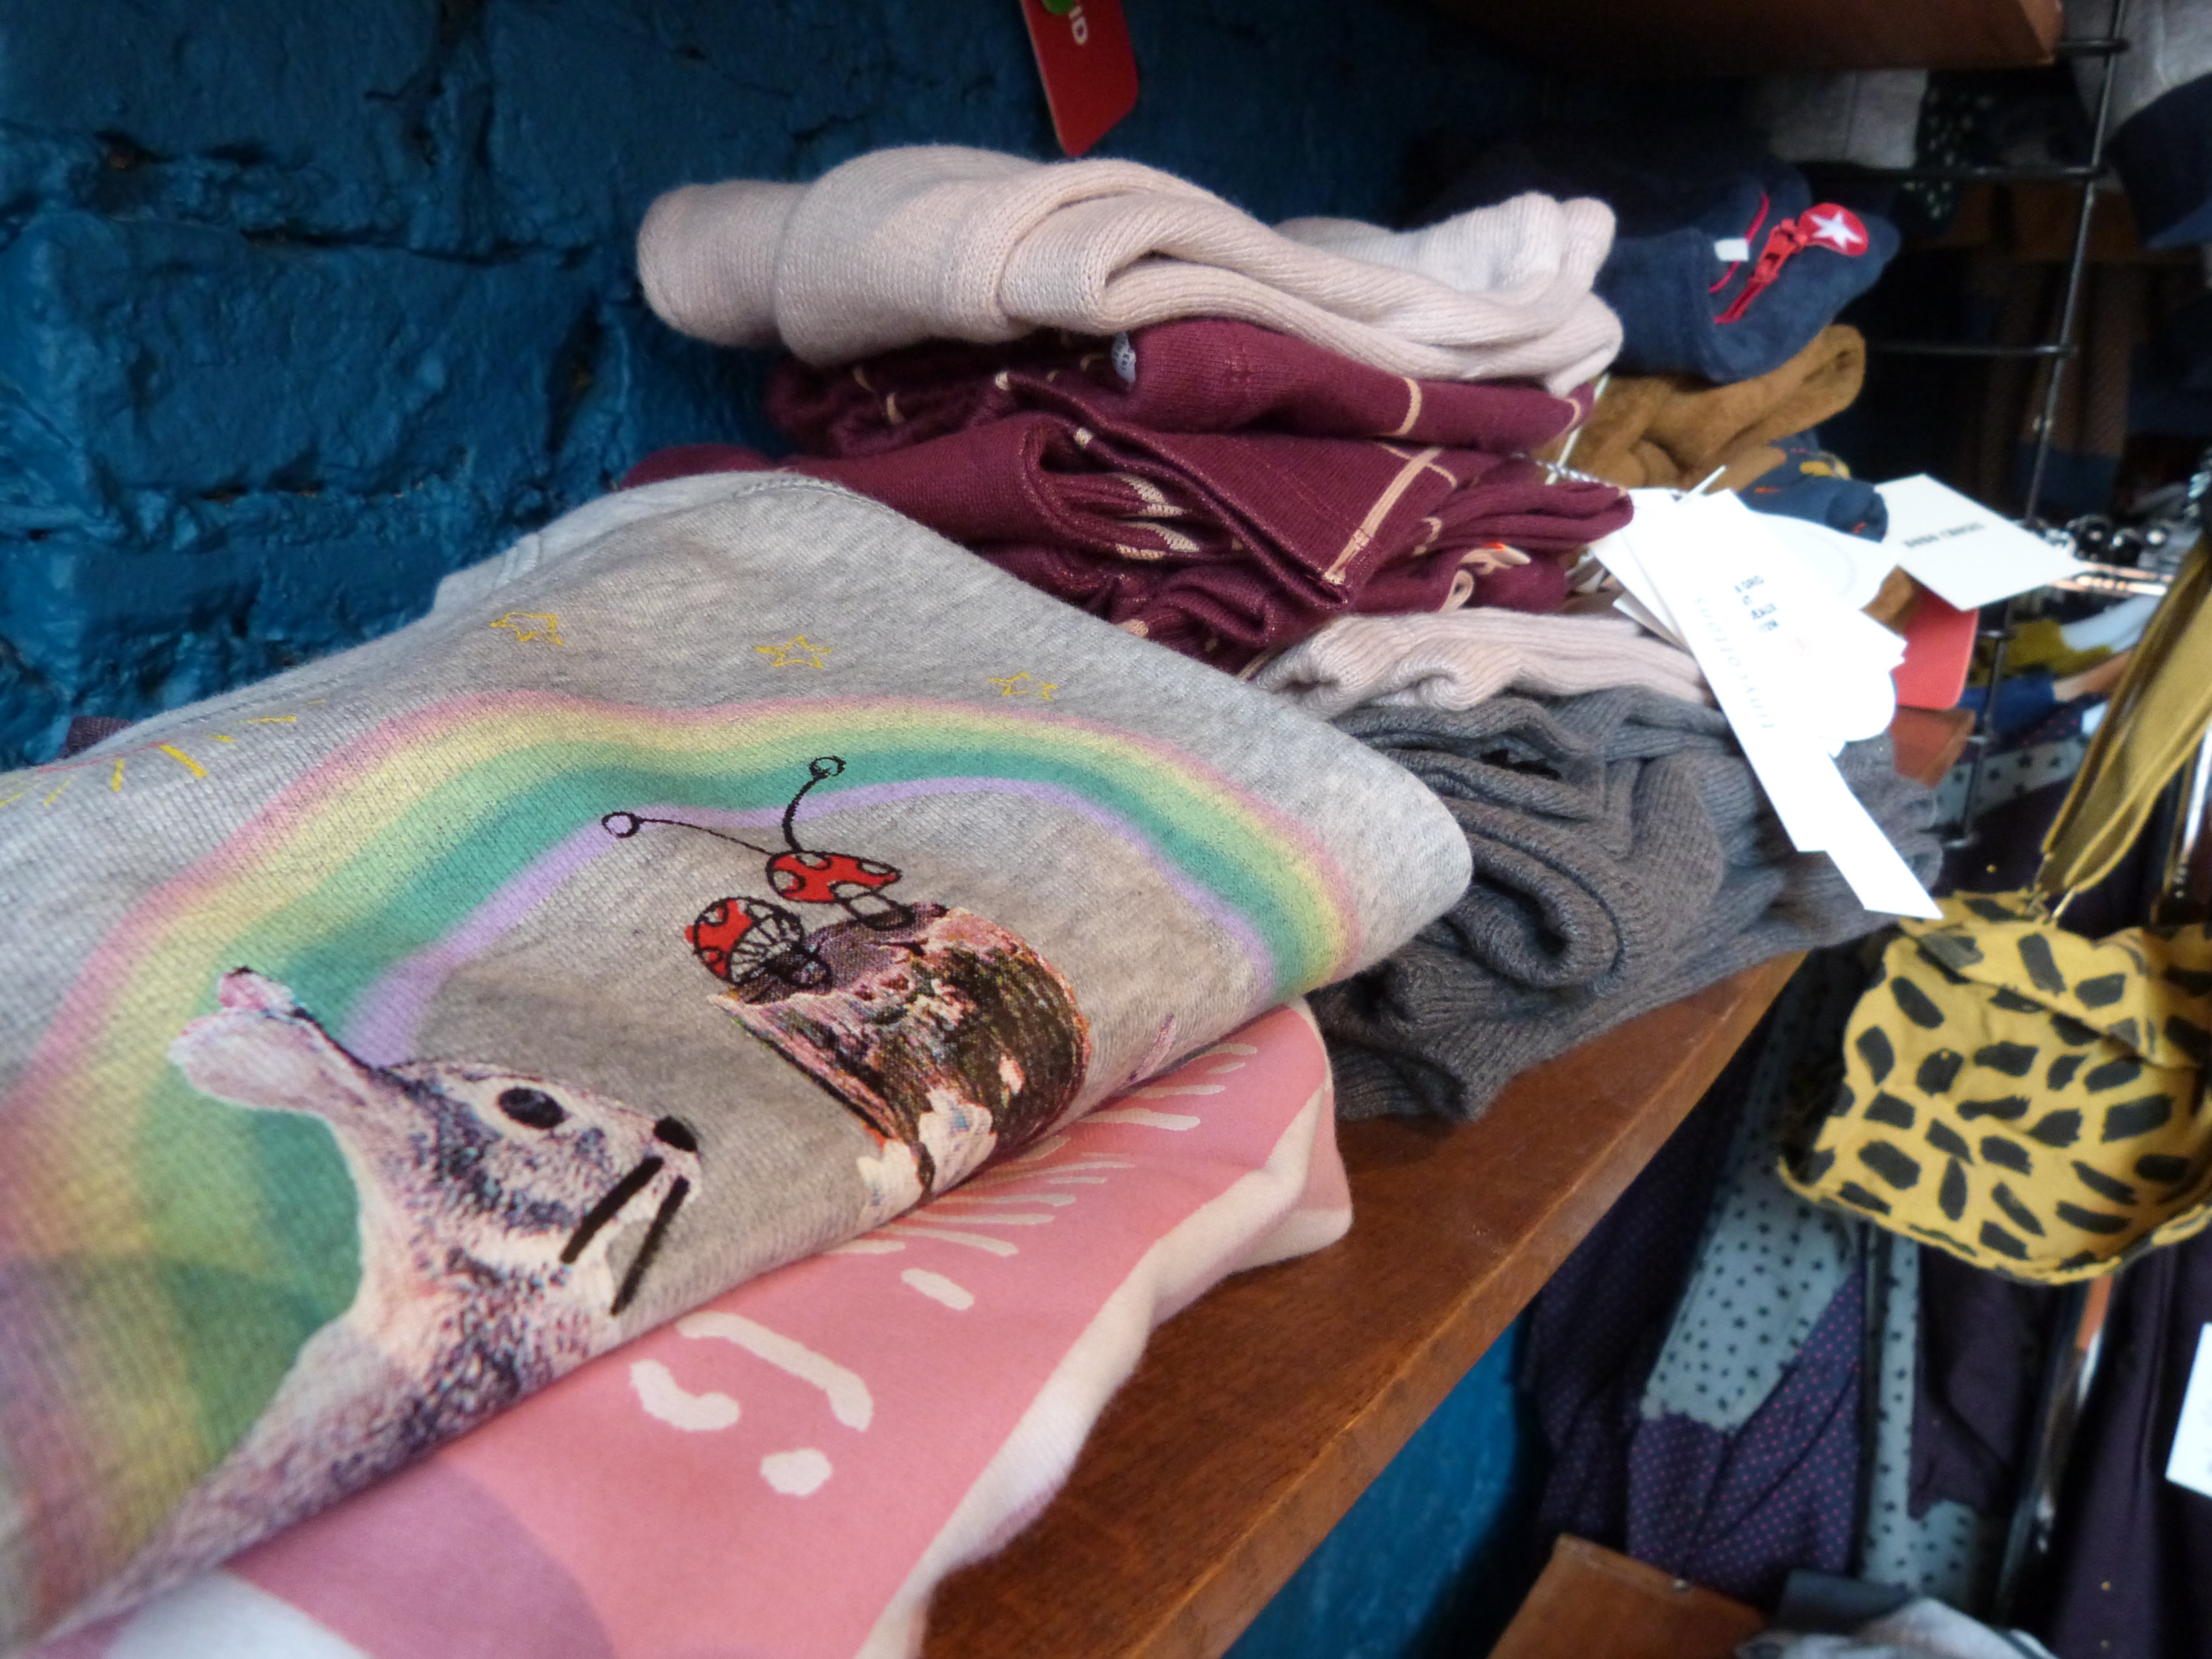
clothing, sweater, textile, art, children